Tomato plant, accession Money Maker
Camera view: tilt-top (135 deg); turntable rotation: 330 degrees
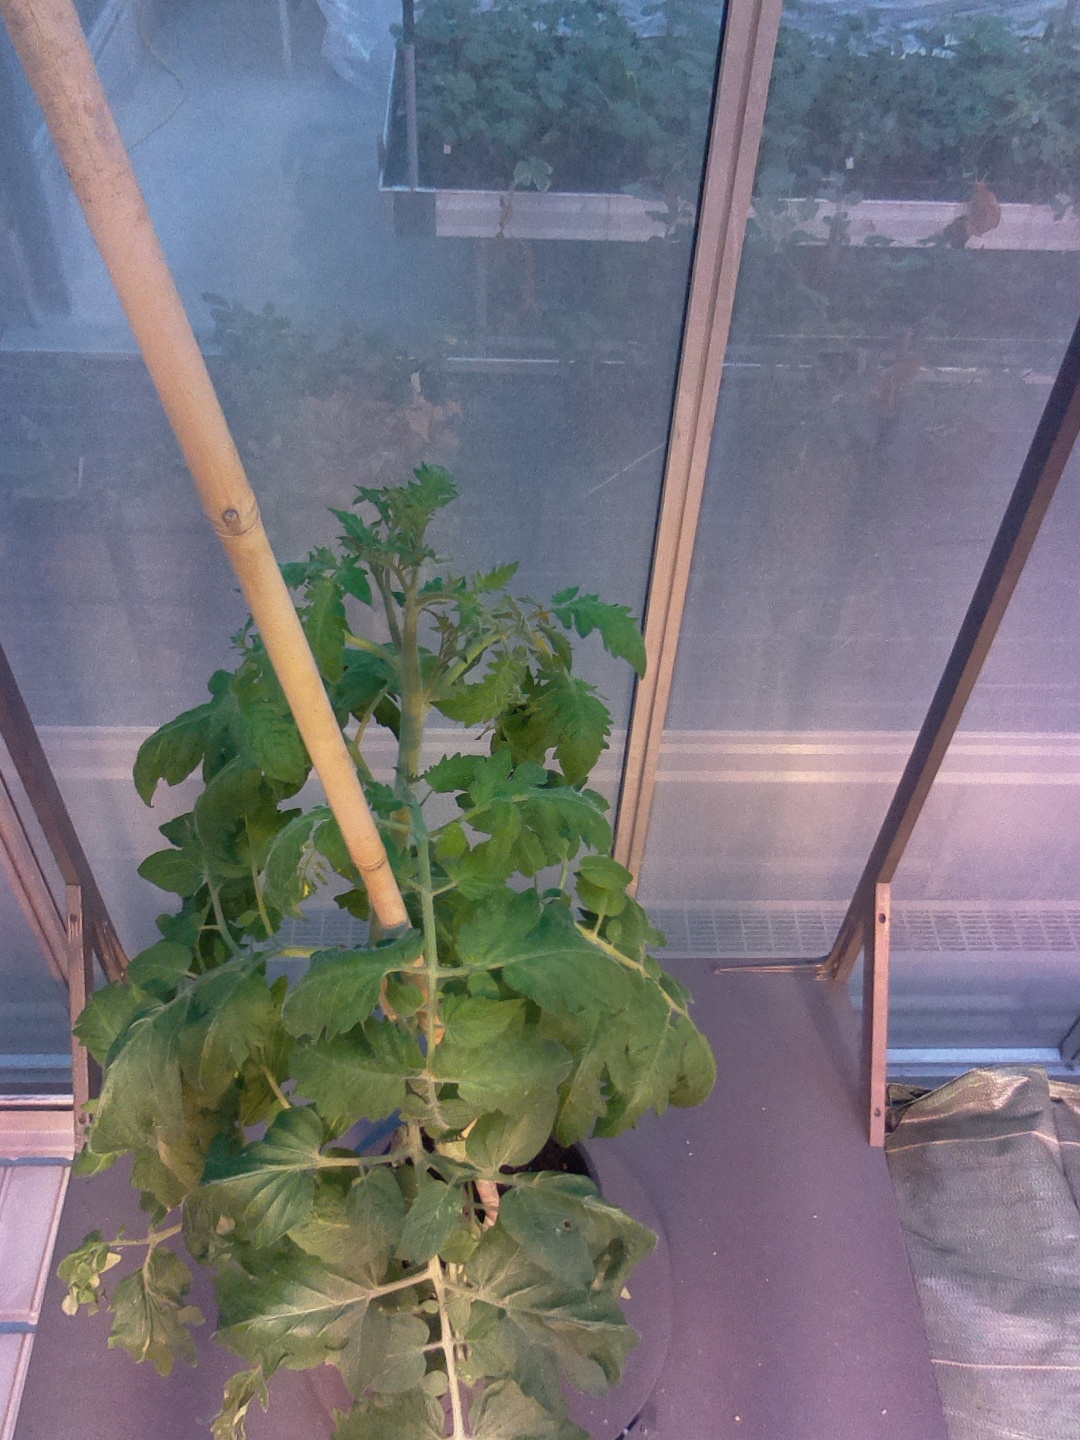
BBCH growth stage 65: Full flowering, 50%-60% of flowers open, first petals falling